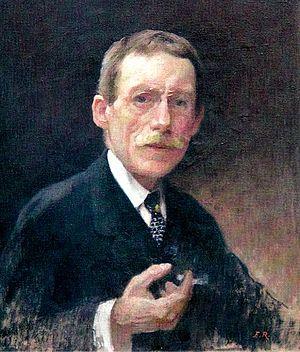
Jules Alphonse Ernest Renoux, né le 5 mai 1863 à Romeny-sur-Marne et mort dans la même ville le 9 juin 1932, est un peintre post-impressionniste français.